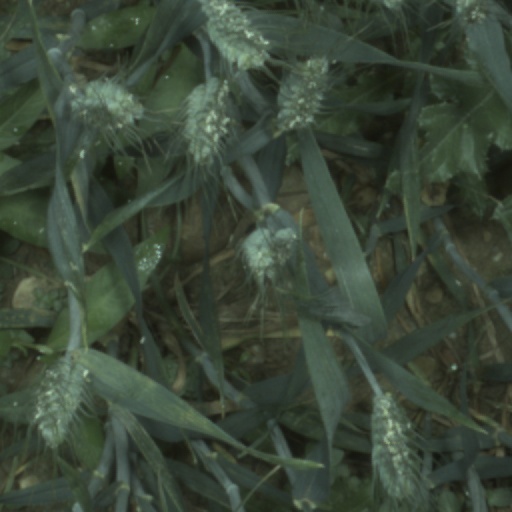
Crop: wheat